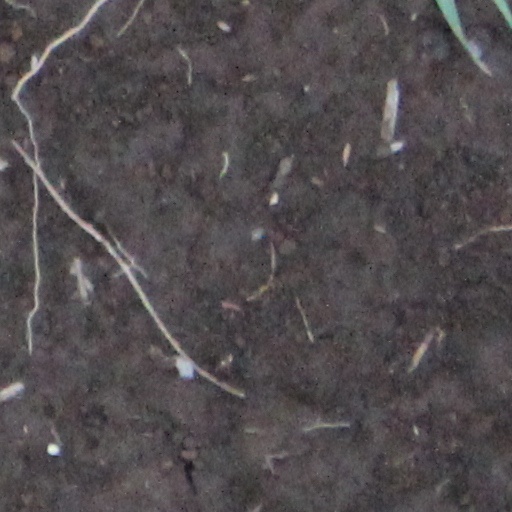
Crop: wheat